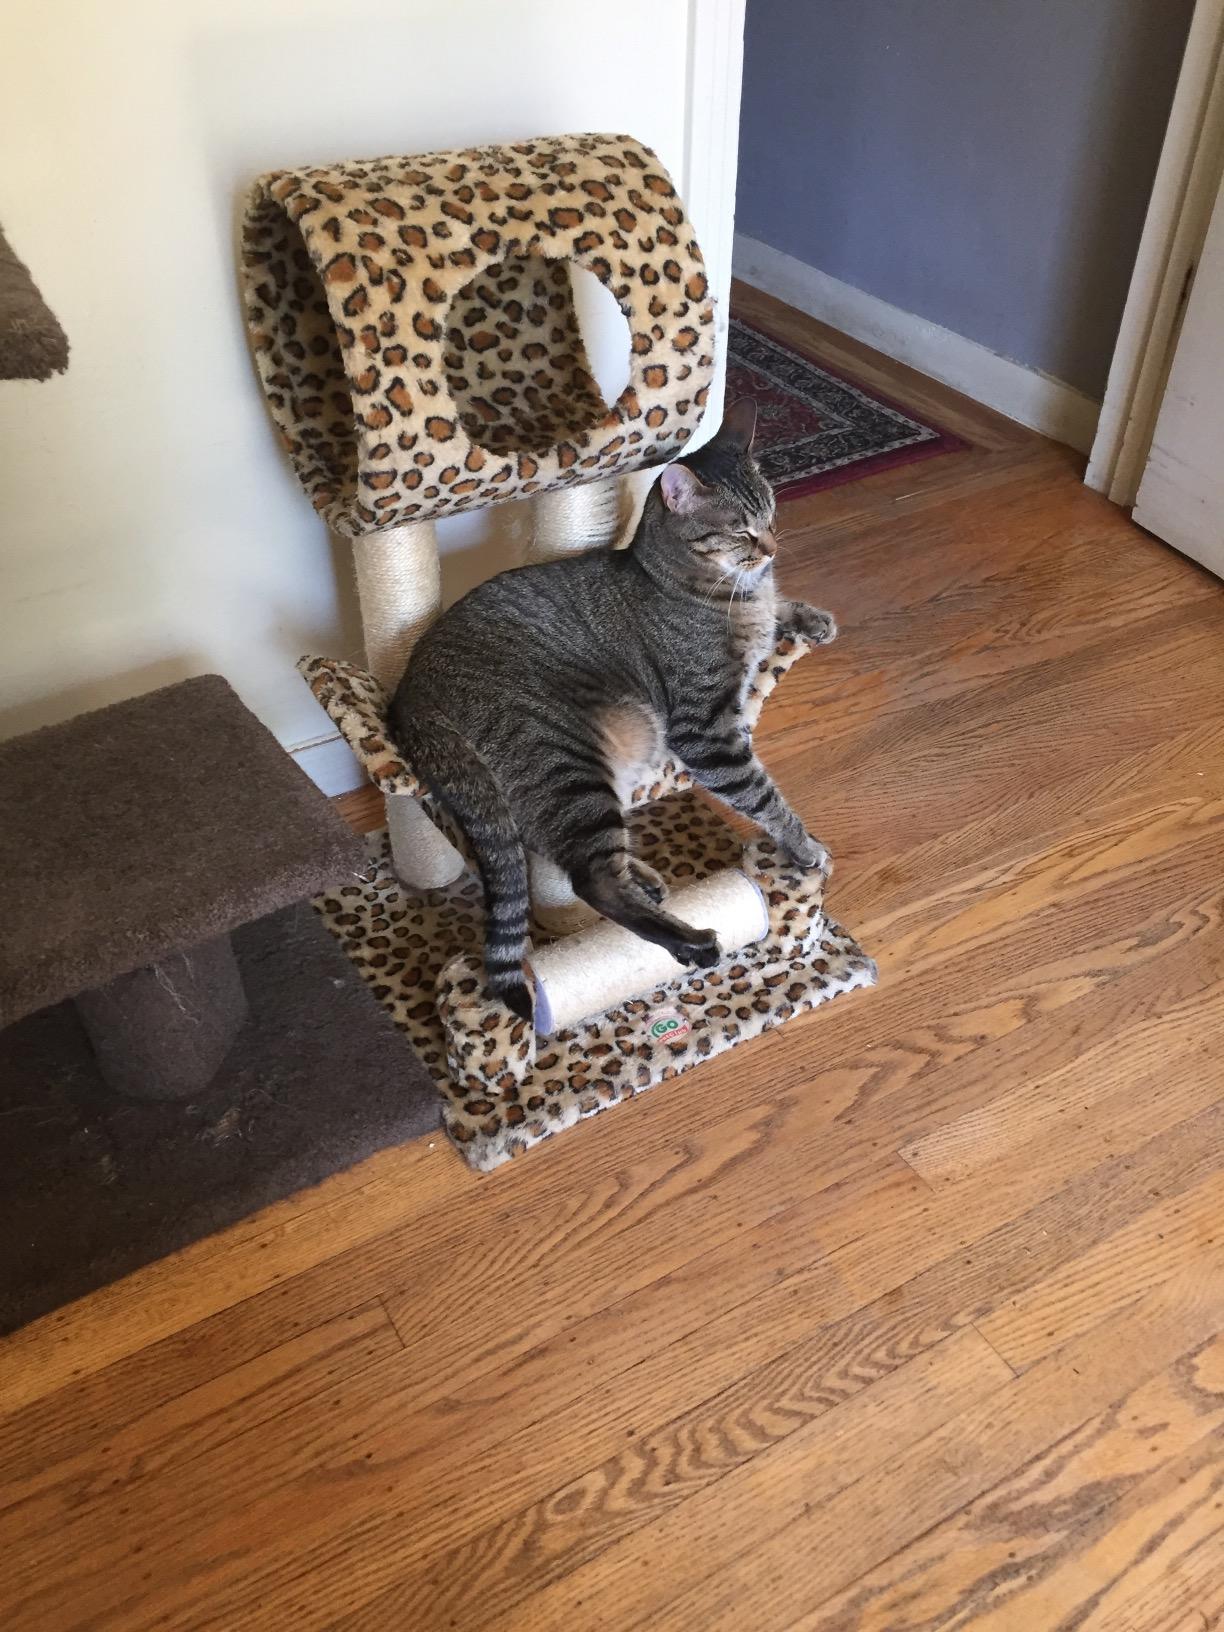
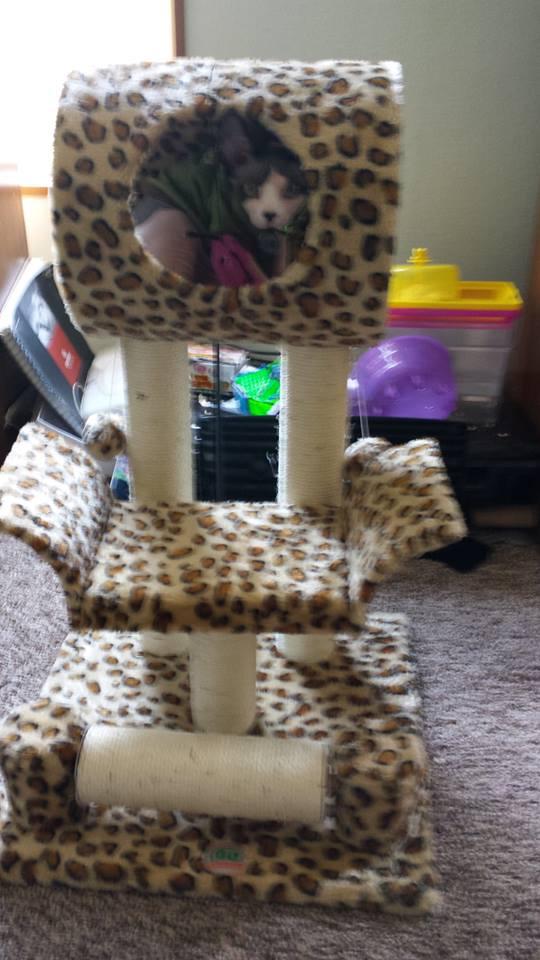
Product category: items_cat tree
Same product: yes